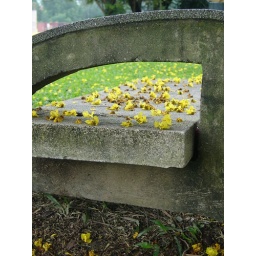
these yellow flowers dot the entire area under its tree, including this bench. Seen in Seksyen 16, P. Jaya.